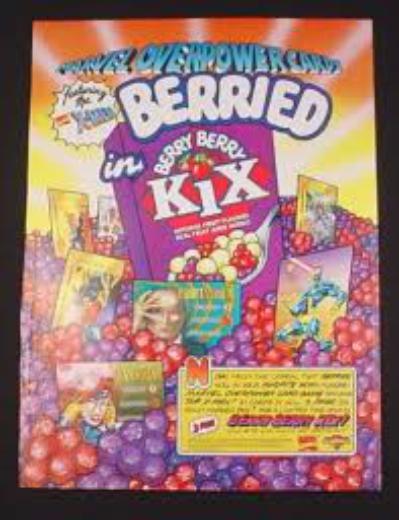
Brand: Berry Berry Kix
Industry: Food